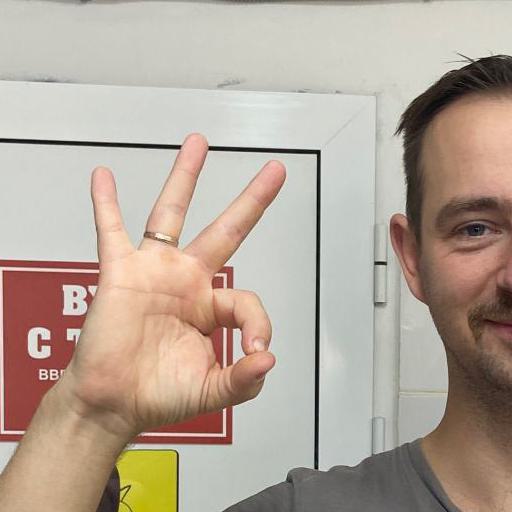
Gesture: ok